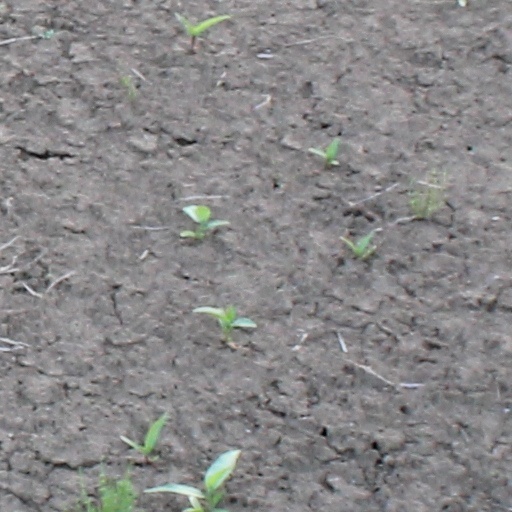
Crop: wheat